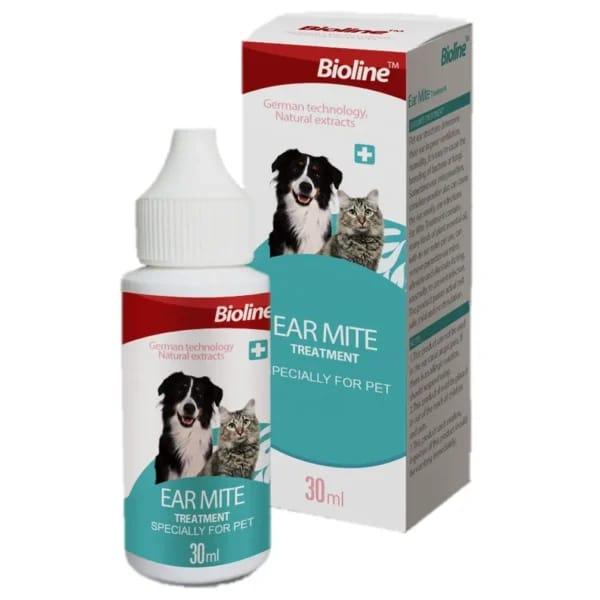
Boksi dogo lenye muonekano wa rangi nyeupe, nyekundu pamoja na kijani likiwa limechorwa picha ya mbwa na paka, ikiashiria kuwa ni boksi linalotumika kuhifadhia dawa zinazotumika kwaajili ya kutibu wanyama wa kufungwa.